Plymouth Argyle F.C.

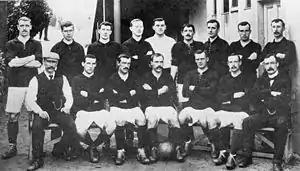
1903–04 Argyle squad

The club was founded in 1886 as Argyle Football Club, the first match taking place on 16 October 1886 against Caxton, a team from Cornwall and in which the Pilgrims lost 2–0. Later that week Argyle won for the first time, beating Dunheved College (now Launceston College) in Launceston (where many of the club's first members had been educated) 2–1. The club played several friendlies against Plymouth United, but poor performances on the pitch led to it going out of existence in 1894 before being resurrected in 1897 as one part of a general sports club, the Argyle Athletic Club. In 1898, Argyle F.C. produced its first rulebook. The club's ground was given as Marsh Mills, an area on the edge of the city of Plymouth.